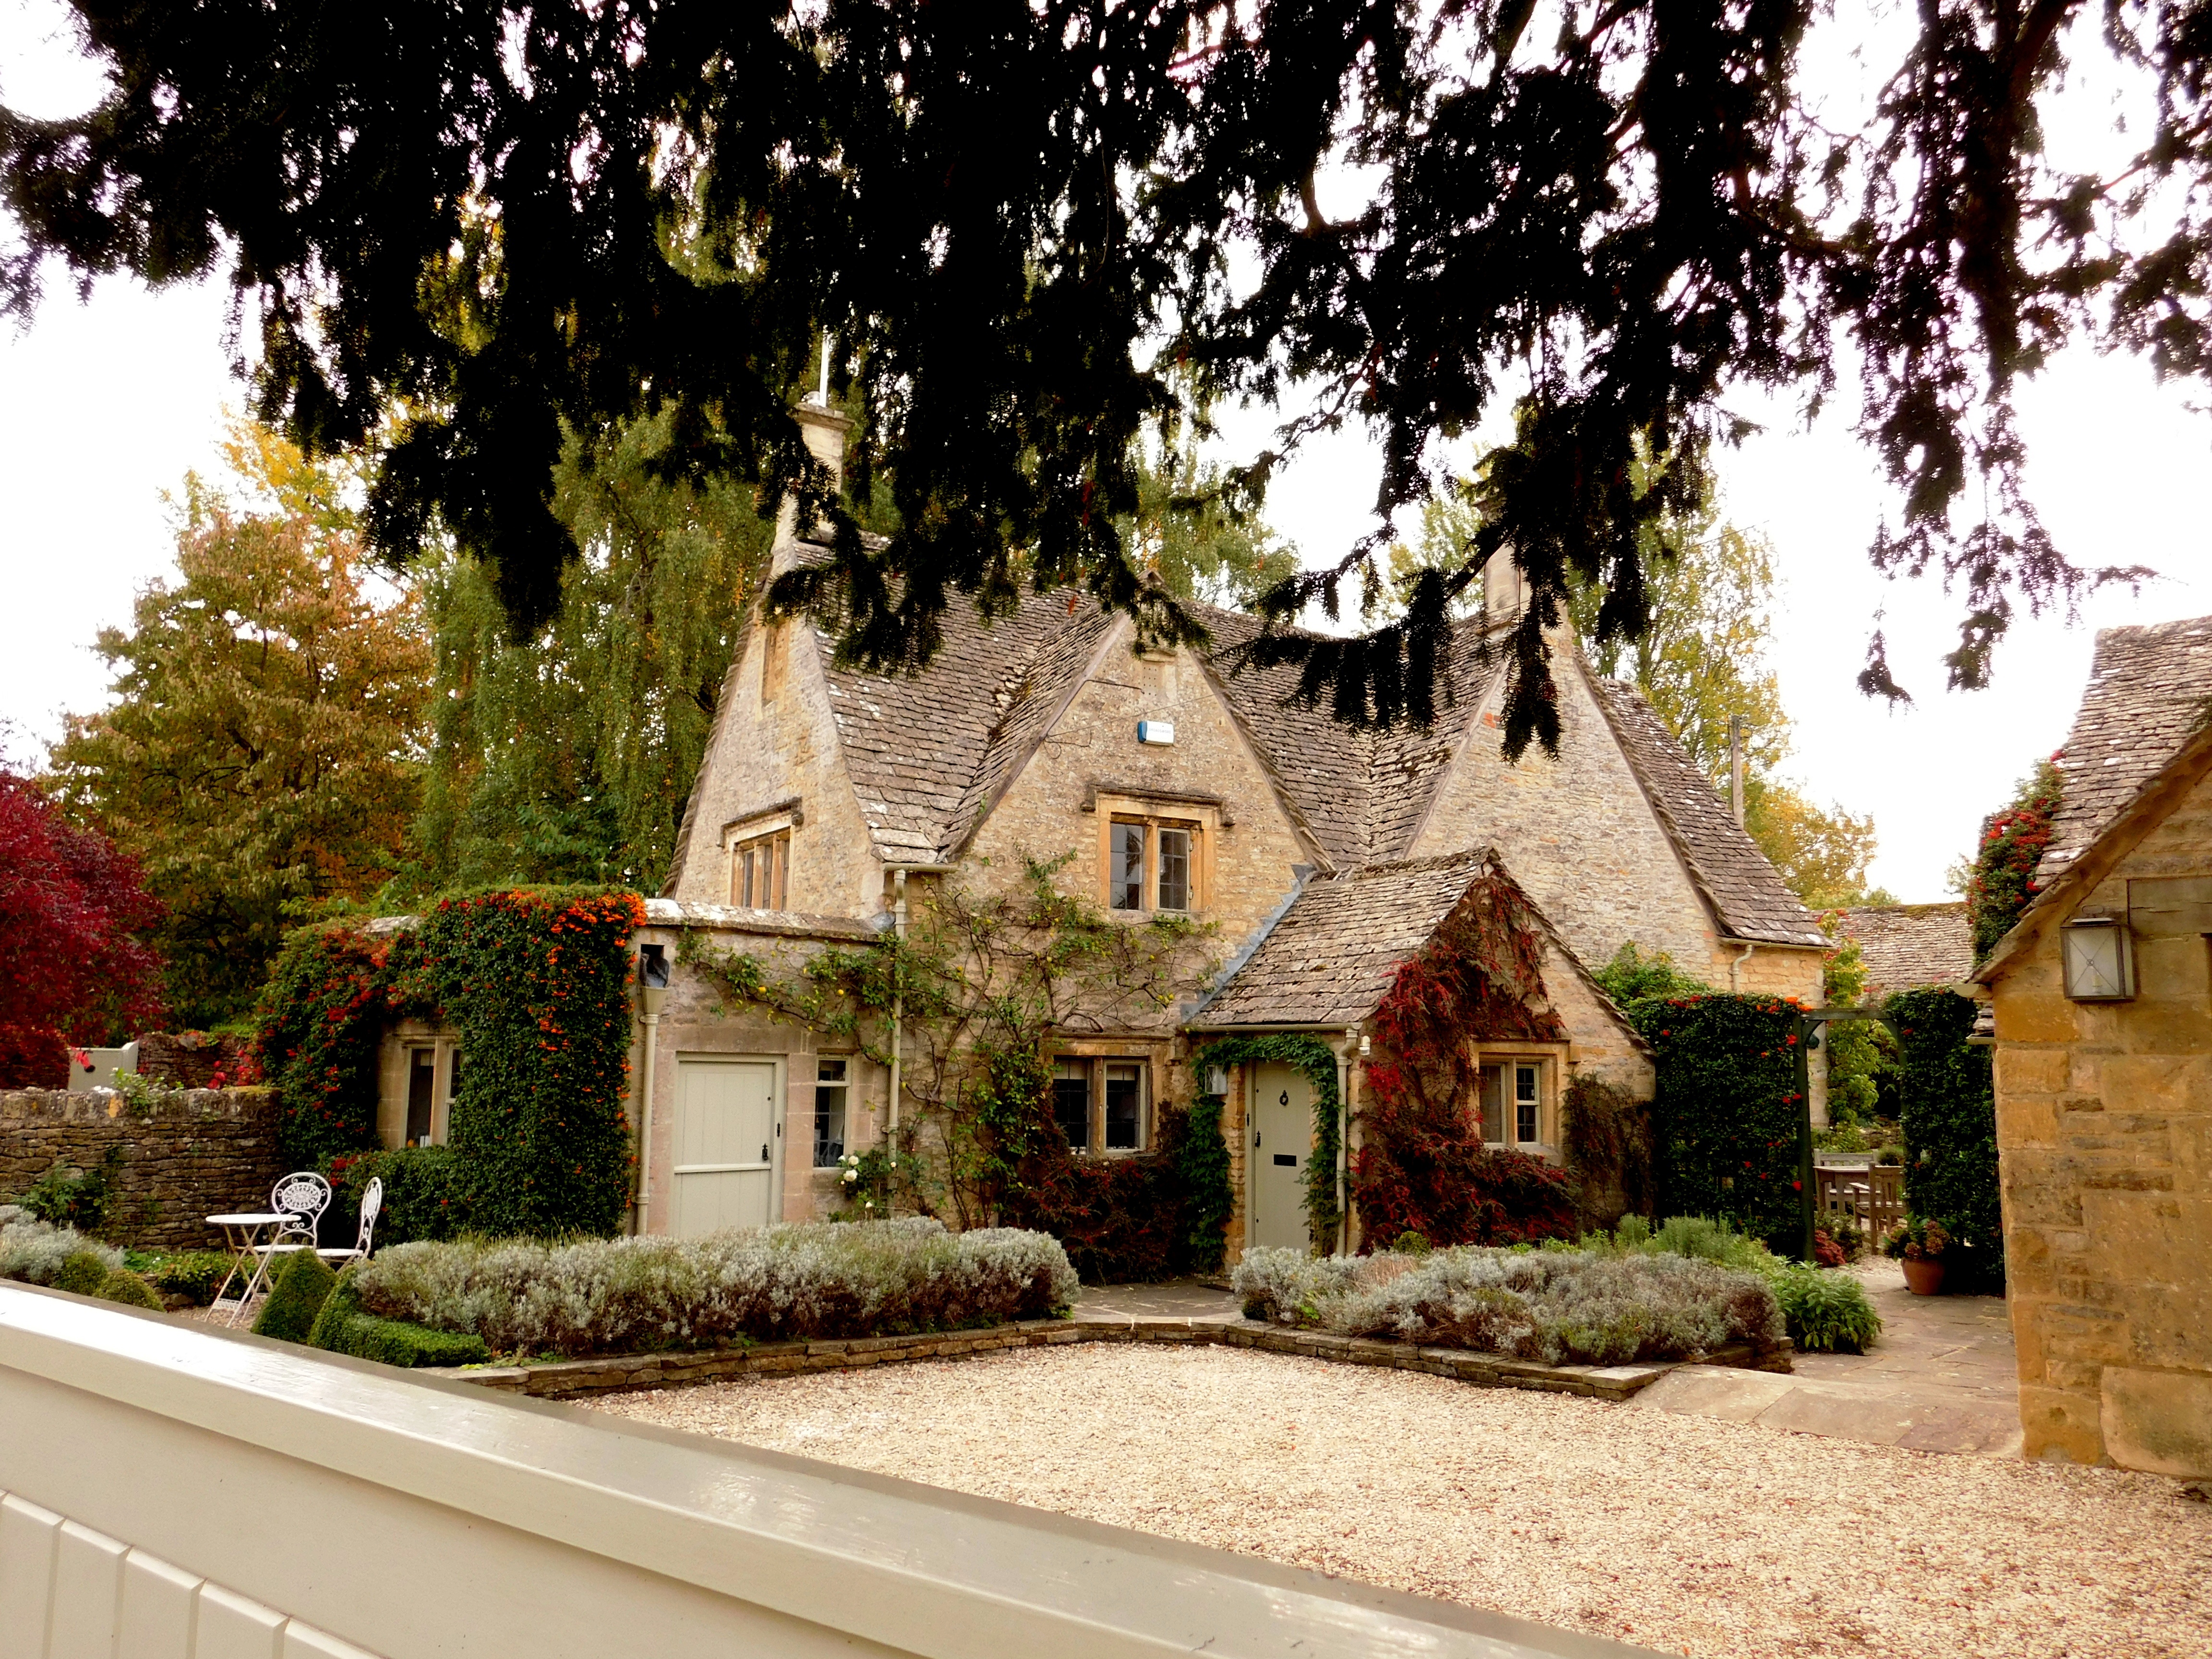
Lower Slaughter, the Cotswolds, england, old home, Cotswold home, autumn, English Autumn, home, house, property, residential area, building, real estate, cottage, roof, neighbourhood, estate, tree, architecture, sky, suburb, historic house, mansion, landscape, plant, landscaping, window, facade, village